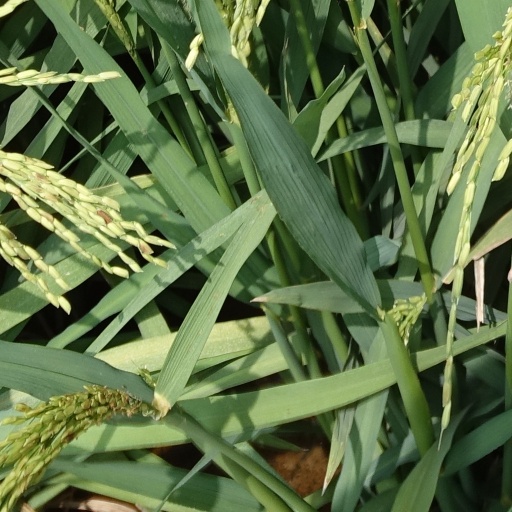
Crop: rice